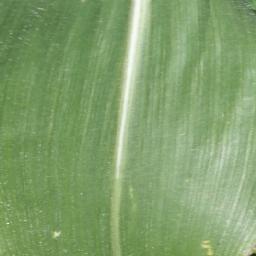
Label: Corn_(Maize)___Healthy